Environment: real
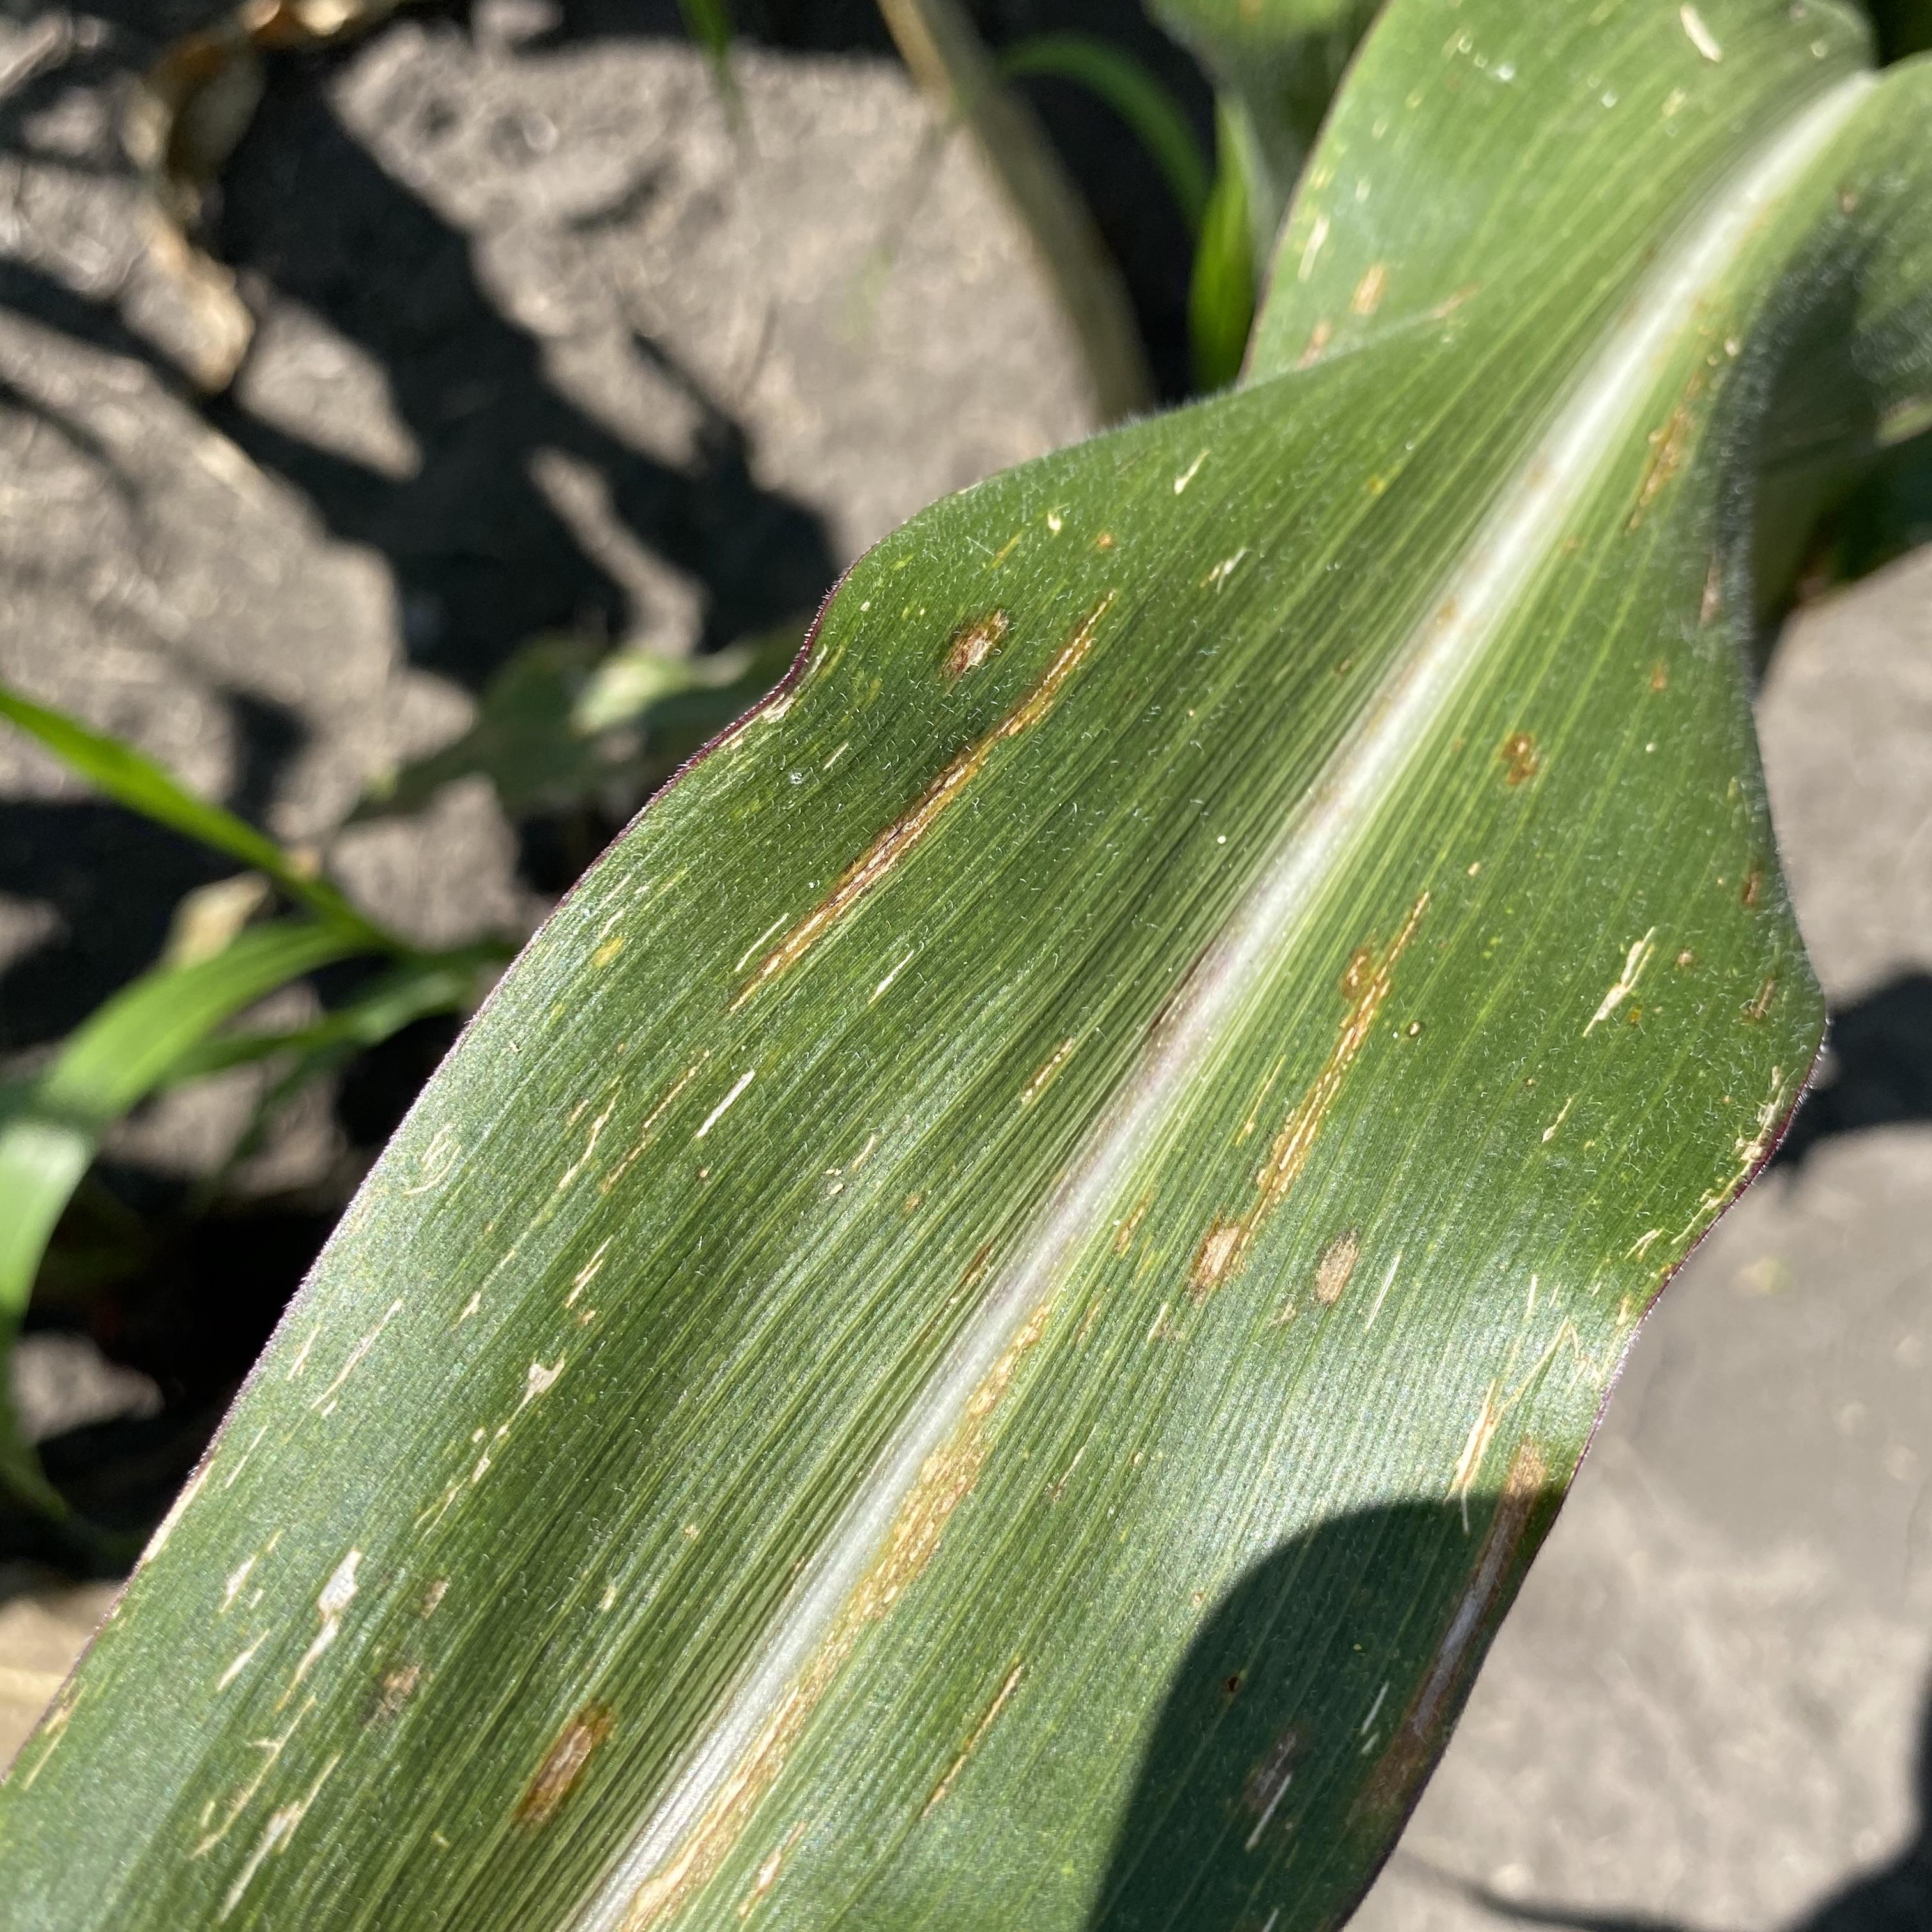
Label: gray_leaf_spot